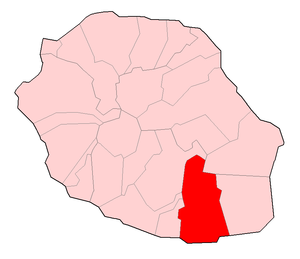
Saint-Joseph est une commune française située dans le département en région de La Réunion. Sur son territoire communal se trouve le point le plus austral des territoires national et européen.